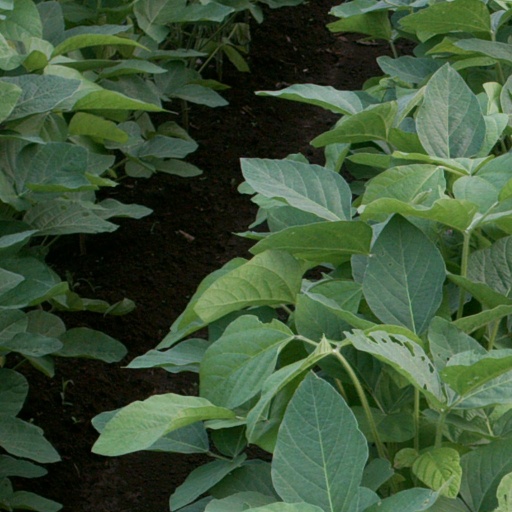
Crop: soybean